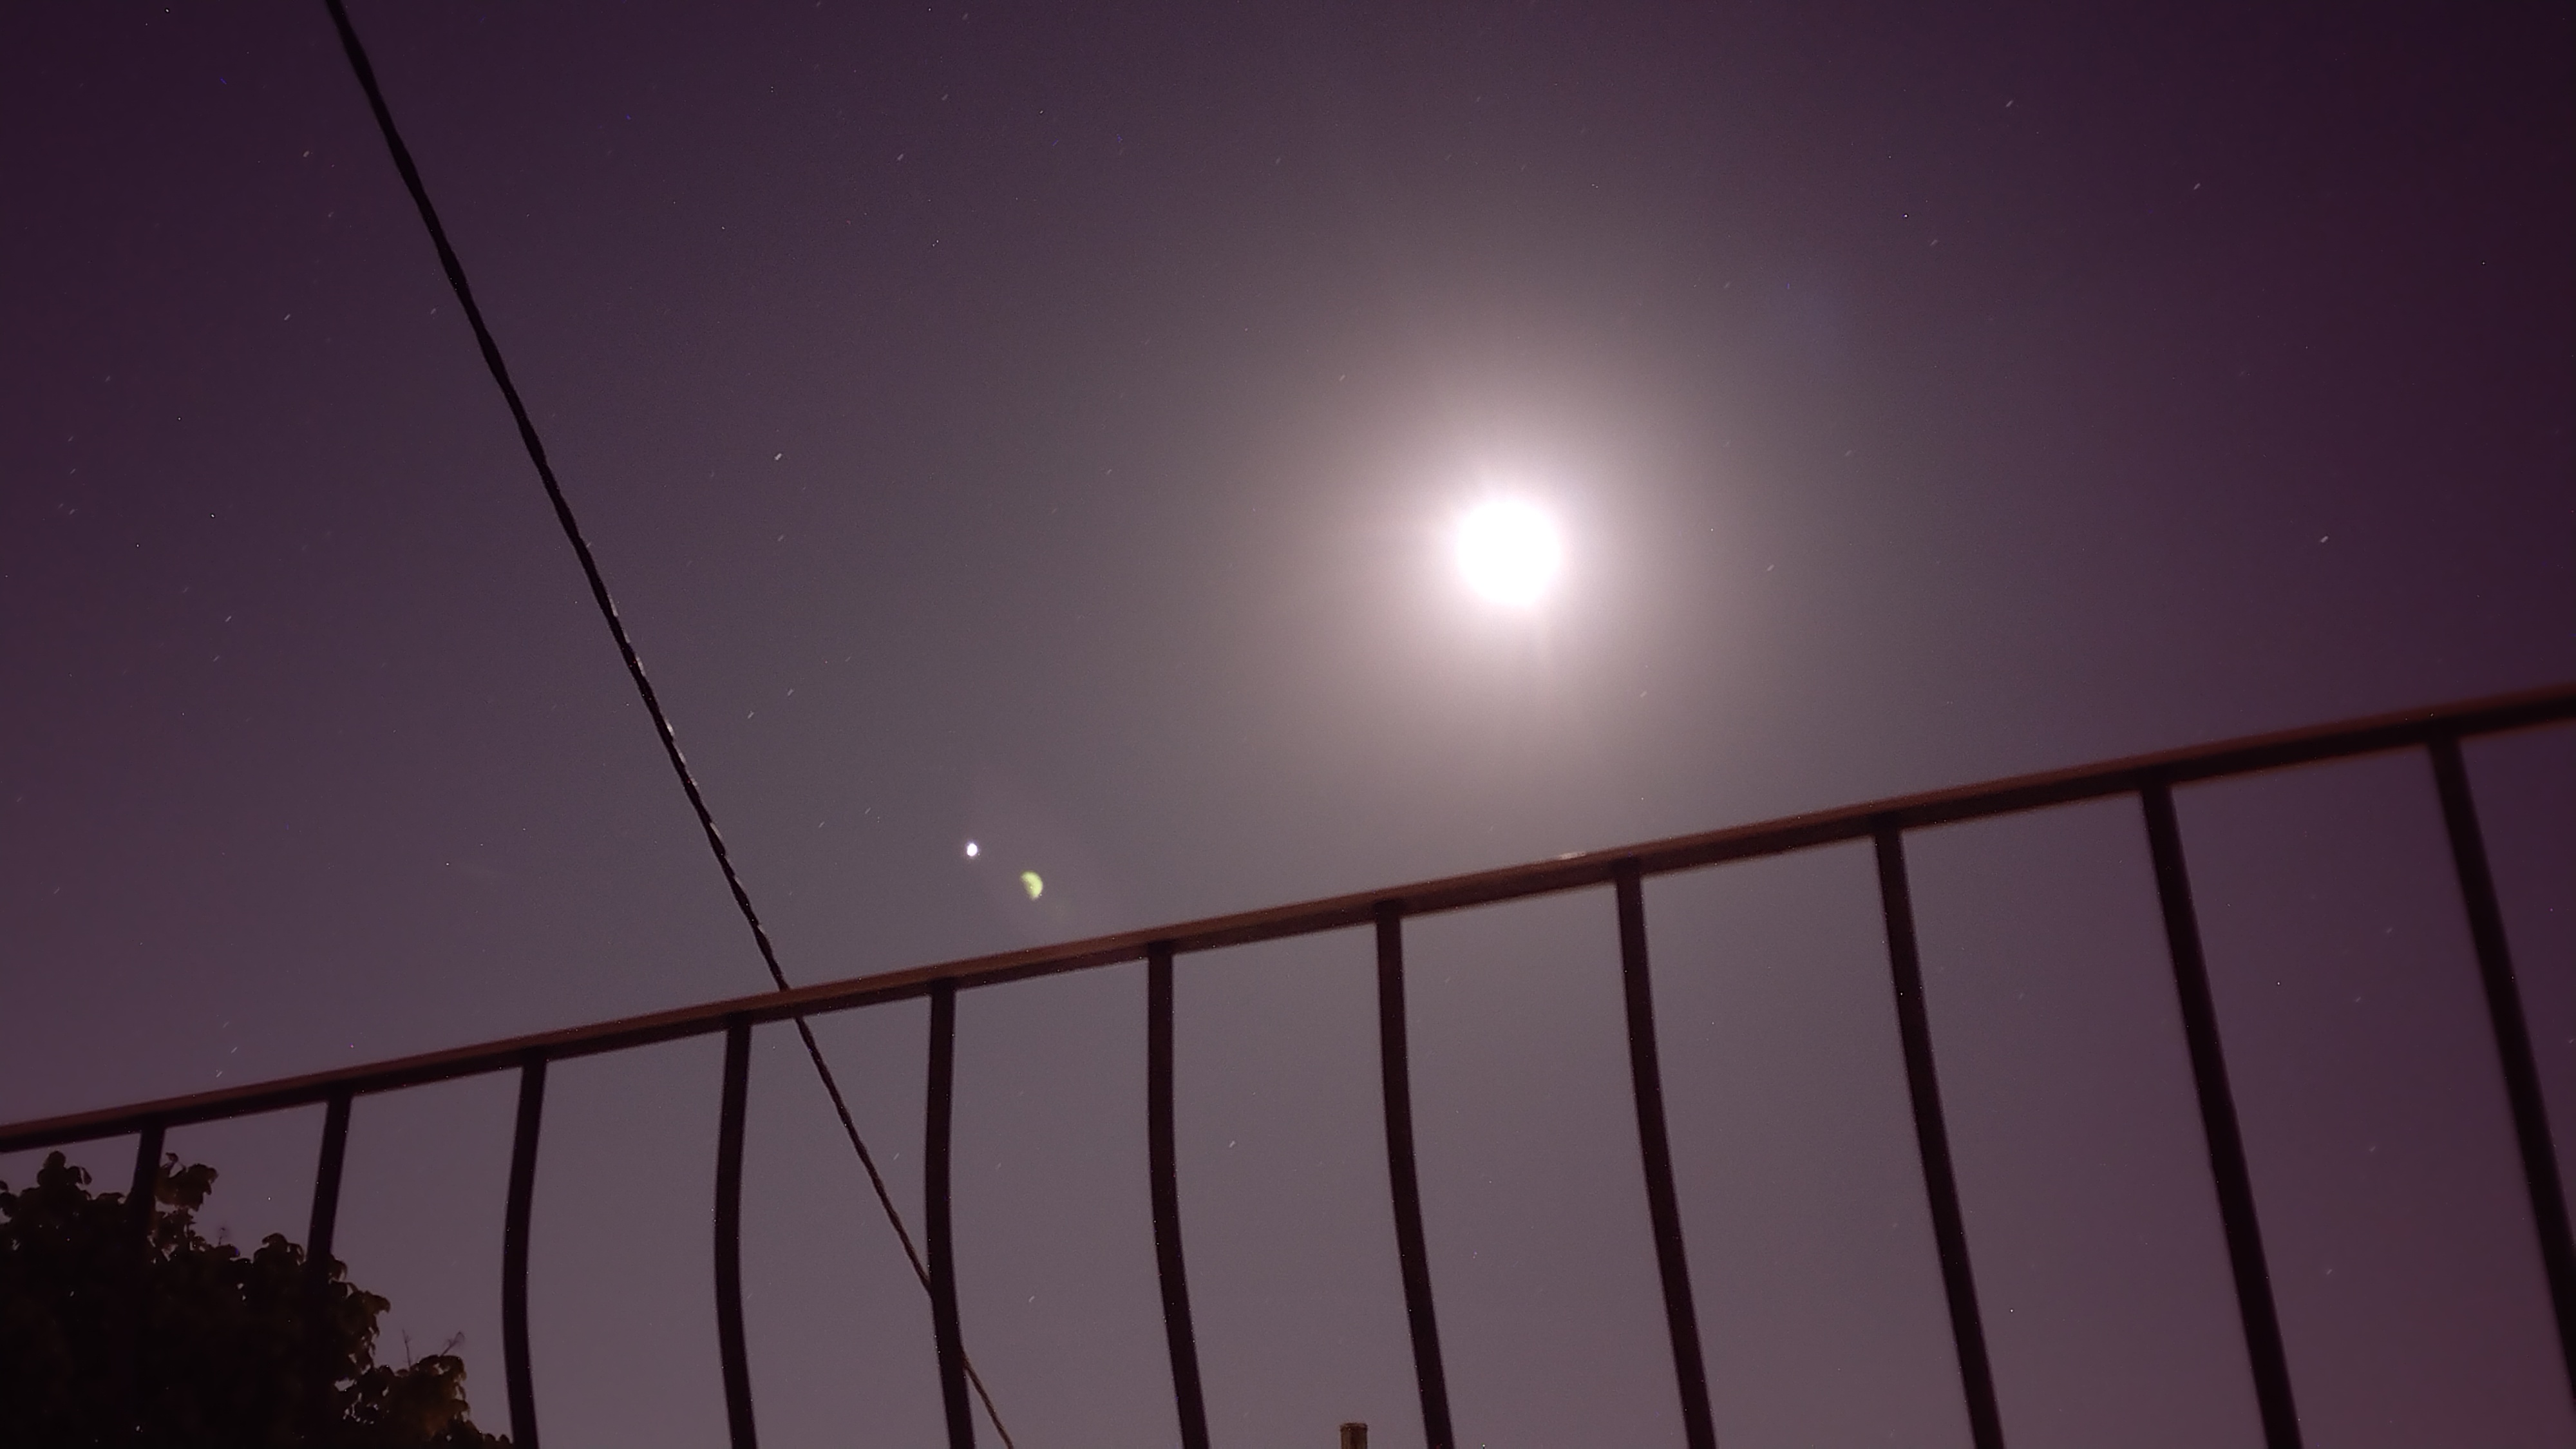
lights, sky, atmosphere, cloud, moon, fence, tree, astronomical object, full moon, midnight, moonlight, horizon, space, lens flare, landscape, sun, event, darkness, celestial event, science, handrail, evening, night, wood, light fixture, circle, astronomy, guard rail, monochrome, wire, bridge